Culinary diplomacy

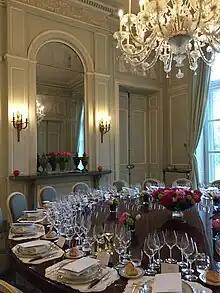
15 May 2018: The table is set for the first dinner under the motto "Les Grandes Tables de Suisse – Ambassades gourmandes." The dining room at the Hôtel de Besenval, built in 1782 by Alexandre-Théodore Brongniart for Pierre Victor, Baron de Besenval de Brunstatt, is considered one of the first ever purpose-built dining rooms. Like his contemporary Charles Maurice de Talleyrand-Périgord, Prince de Benevento et de Talleyrand, the baron was also convinced that "diplomacy goes through the stomach."

Swiss cuisine is traditionally made up of variations on dishes from its neighboring countries France, Italy, Germany and Austria, with influences from France and Italy dominating. Some of the most famous Swiss dishes that are considered Swiss signature dishes are: Rösti, Raclette, Fondue, Cordon Bleu, St. Galler Bratwurst, Capuns and Pizzoccheri. As part of public diplomacy, the Federal Department of Foreign Affairs, in collaboration with top Swiss chefs, put Switzerland's culinary heritage at the service of diplomacy.